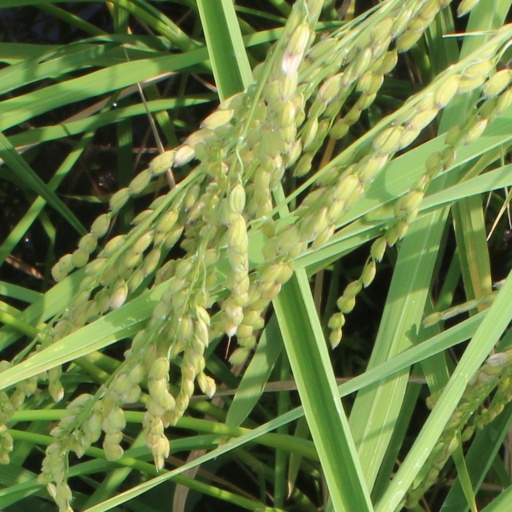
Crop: rice